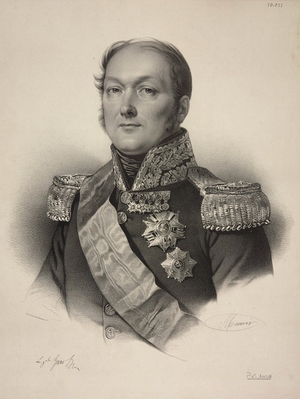
François-Nicolas-Benoît Haxo, né le 24 juin 1774 à Lunéville et mort le 25 juin 1838 à Paris, est un ingénieur militaire et général français de la Révolution et de l’Empire. Cet homme méticuleux a acquis la célébrité au siège d'Anvers en 1832. Il a été comparé à Vauban de par les nombreux sièges victorieux auxquels il a contribué et du fait de ses innovations en matière de fortification.
La Rocca d'Anfo est un complexe militaire de fortifications construit au XVᵉ siècle par la République de Venise dans la Ville d'Anfo, située au bord du lac d'Idro dans le Val Sabbia. Elle appartient à la province de Brescia et constitue au moment de sa construction un poste de garde près de la frontière avec la Principauté épiscopale de Trente.